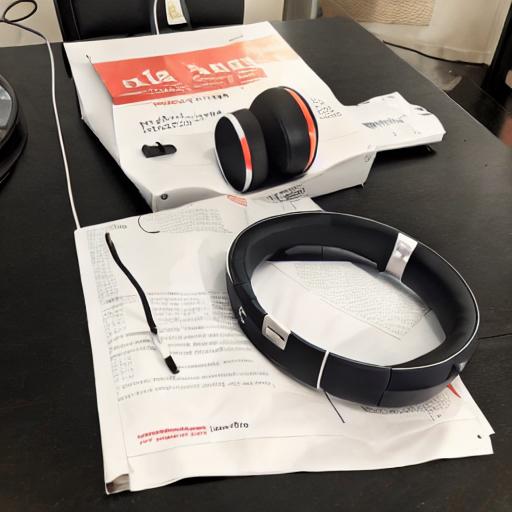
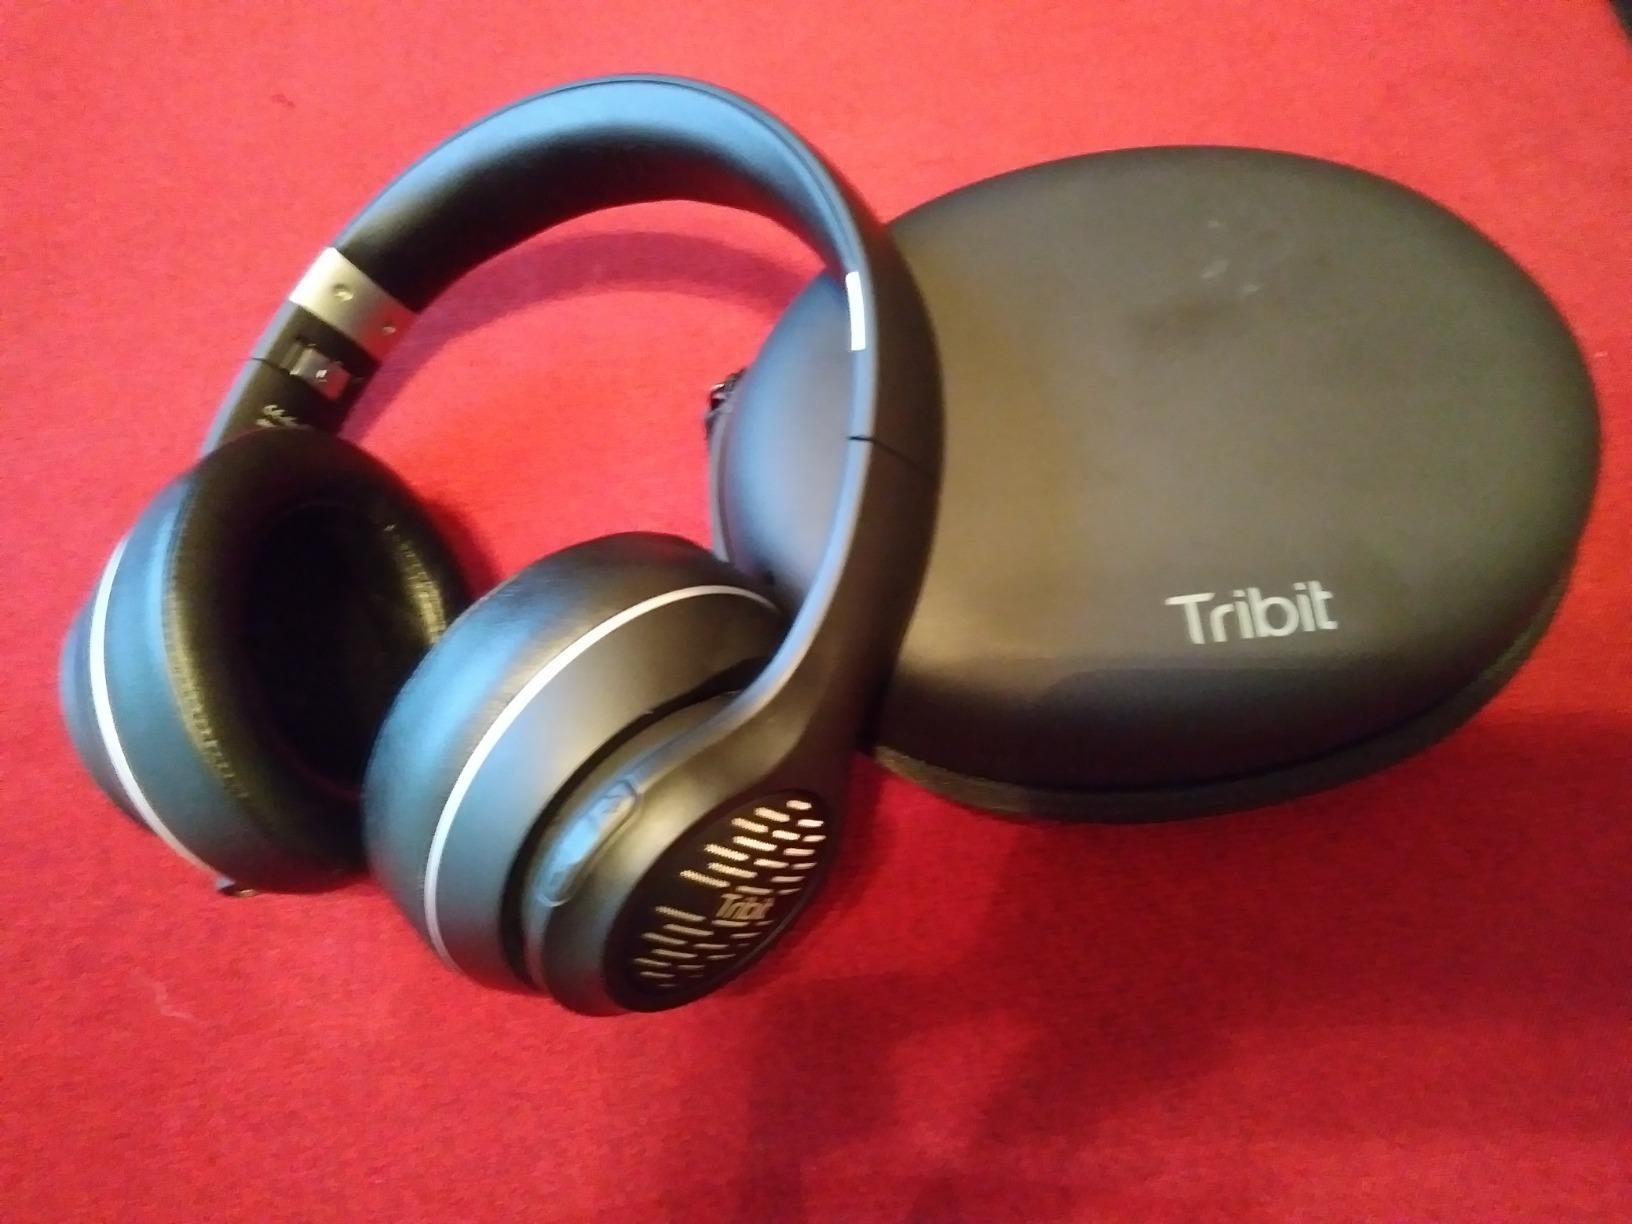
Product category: headphones
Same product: no